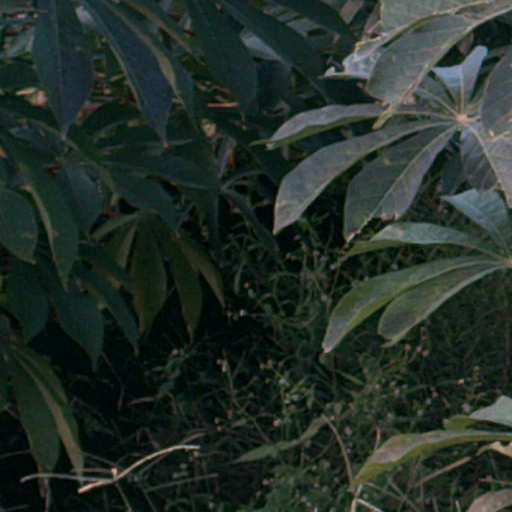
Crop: cassava